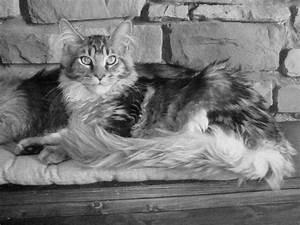
cat